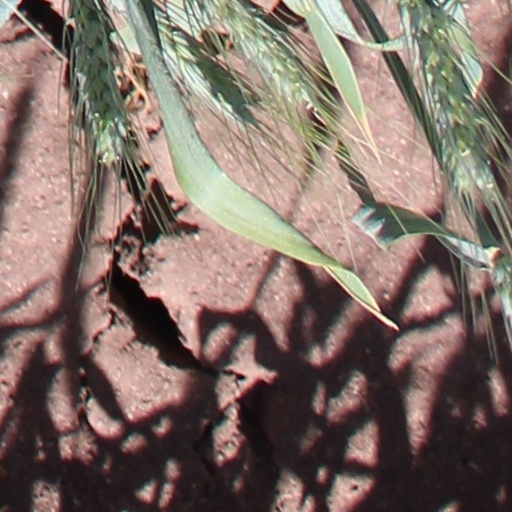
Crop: wheat